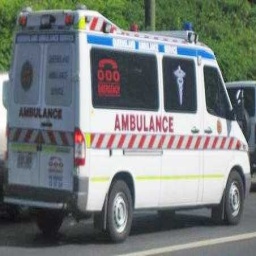
Label: ambulance